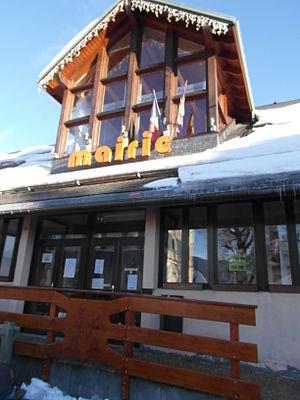
entrée de la mairie en hiver
Villard-de-Lans [vilaʁ.də.lɑ̃] est une commune française située, géographiquement dans le massif du Vercors, administrativement dans le département de l'Isère, en région Auvergne-Rhône-Alpes et, autrefois rattachée à l'ancienne province du Dauphiné.